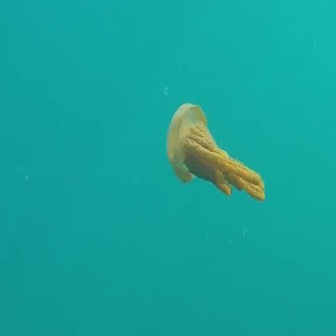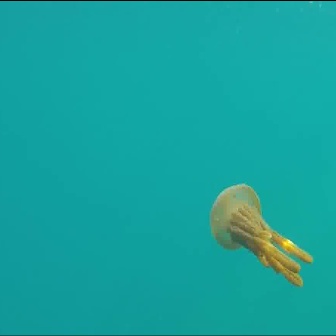
  Please identify the target specified by the bounding box [165,100,265,200] in the first image and locate it in the second image. Return the coordinates in [x_min,y_min,x_max,y_max] format.
Answer: [209,182,312,285]